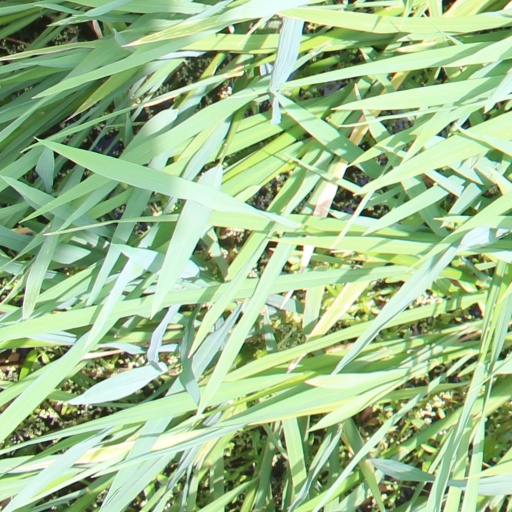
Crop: rice